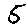
Label: 5